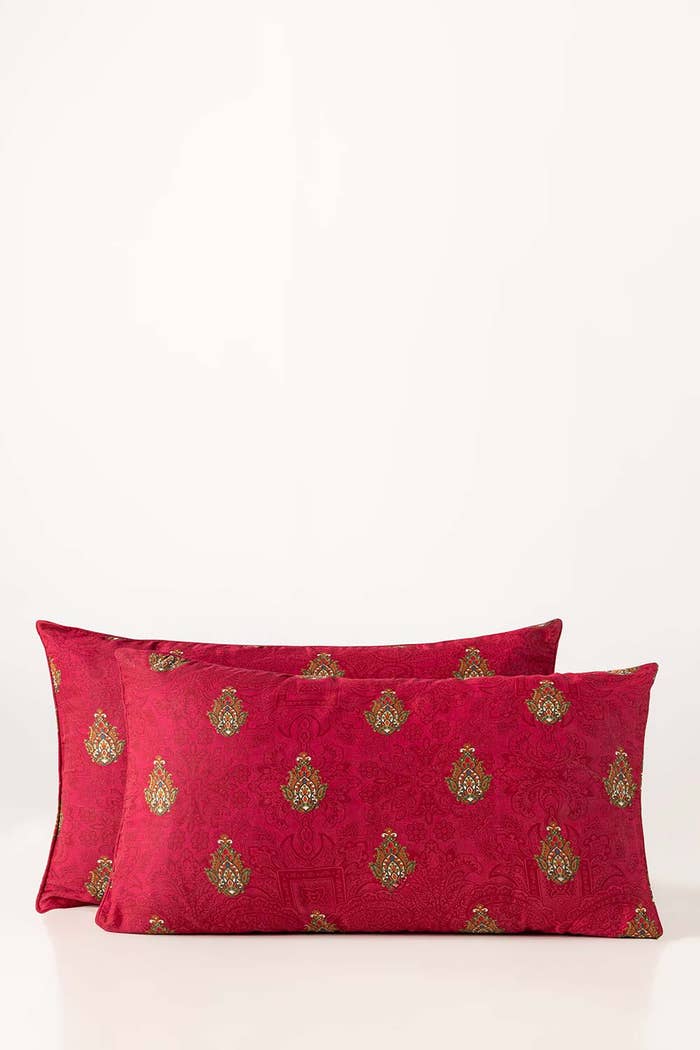
red embroidered jacquard pillow